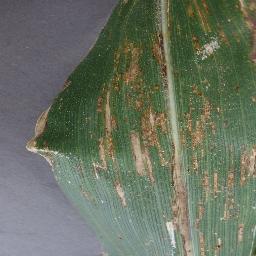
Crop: corn
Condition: (maize)_cercospora_spot_gray_spot